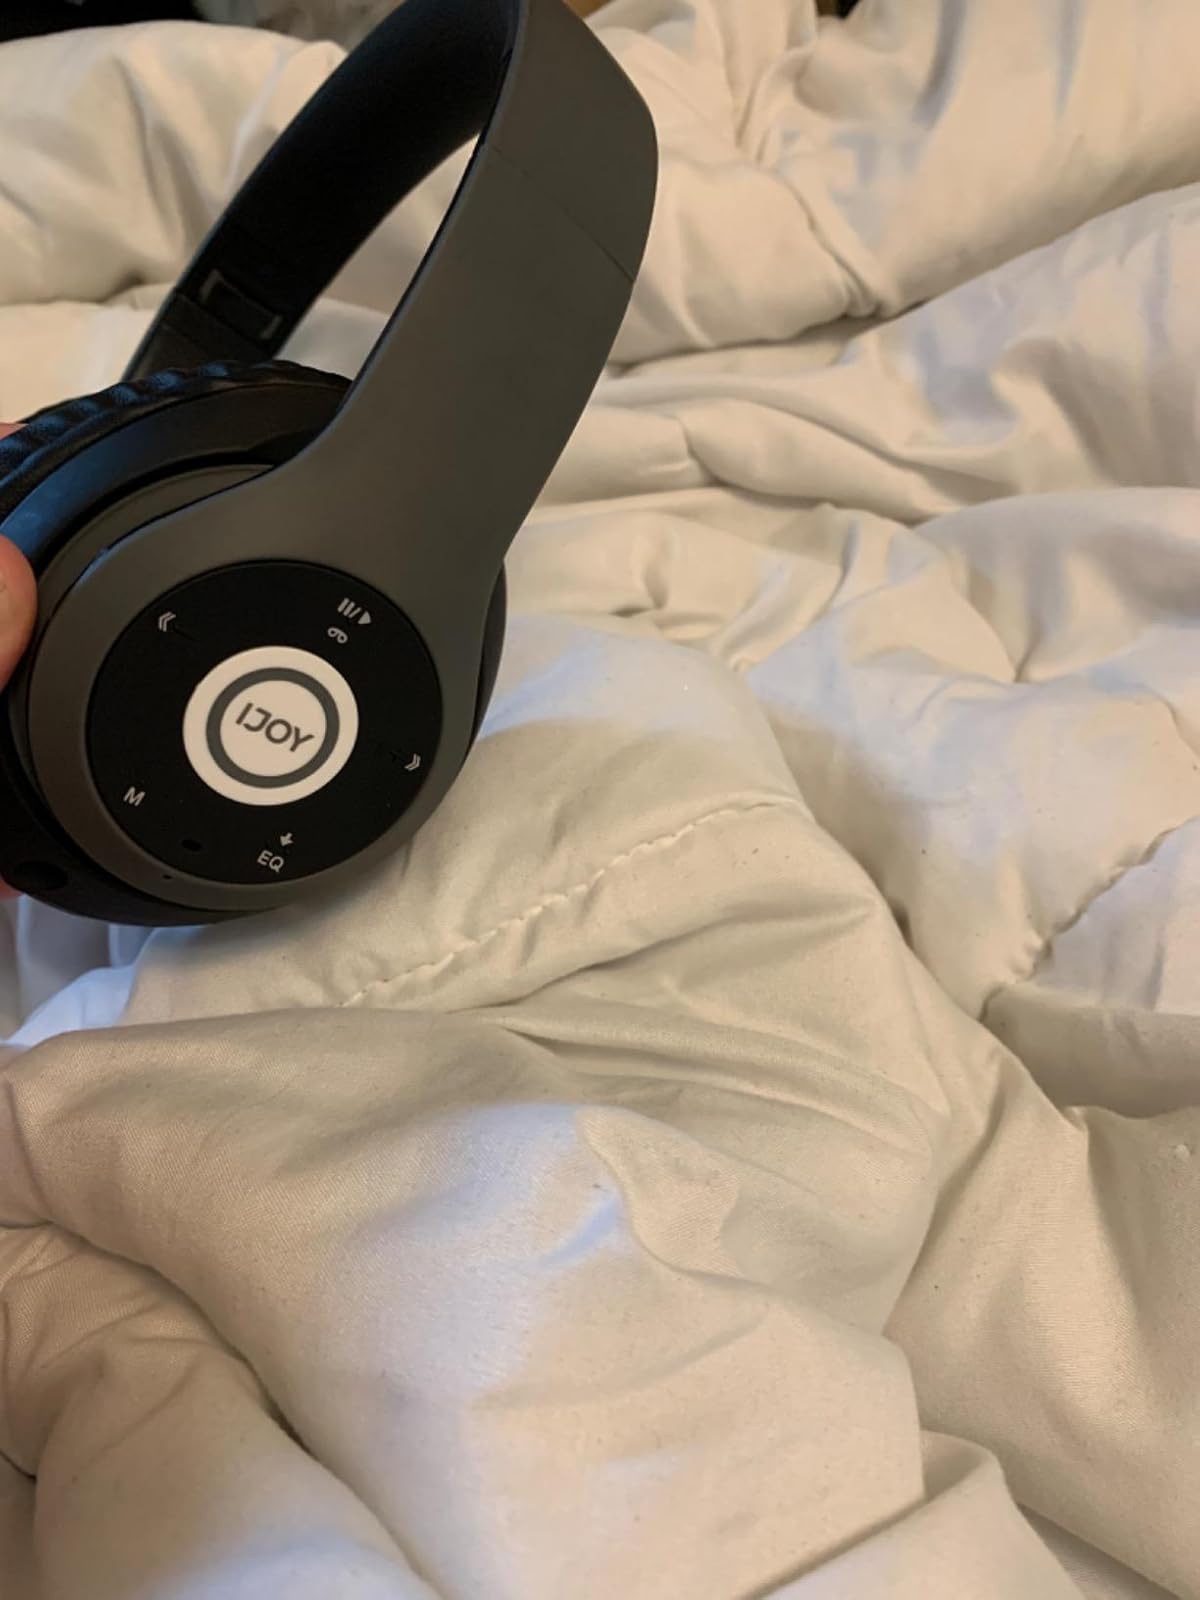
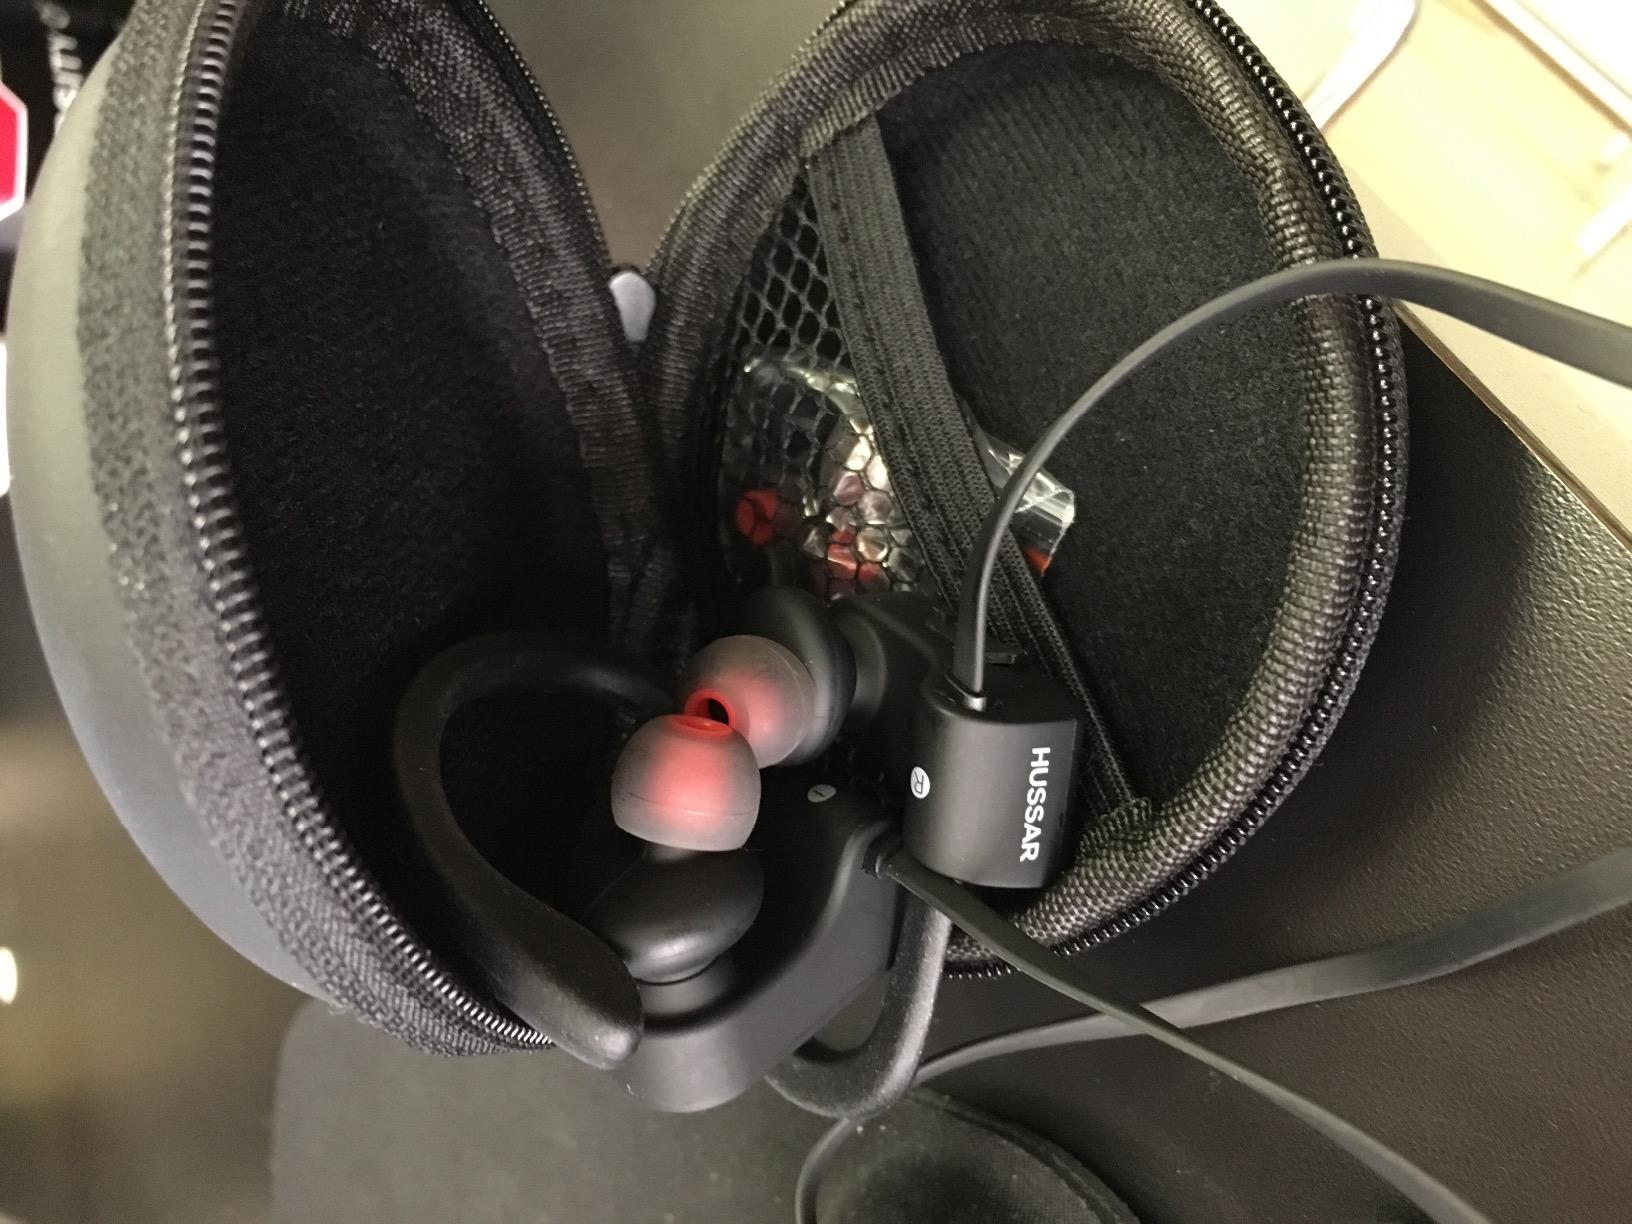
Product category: headphones
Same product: no